Mount Tendürek

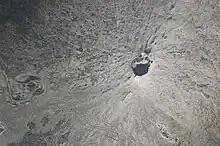
Greater Tendürek viewed from the ISS, spatter cone in the left of image. Looking northeastward.

The climactic phase of the volcano began when activity shifted to a new cone—the western crater of Greater Tendürek— between 100,000 and 70,000 years ago. This new cone began erupting voluminous and fast-moving trachyte and benmoreite lava flows that reached a thickness of . These large lava flows formed the current topographic profile of the volcano and expanded more than along the basement of the volcano.